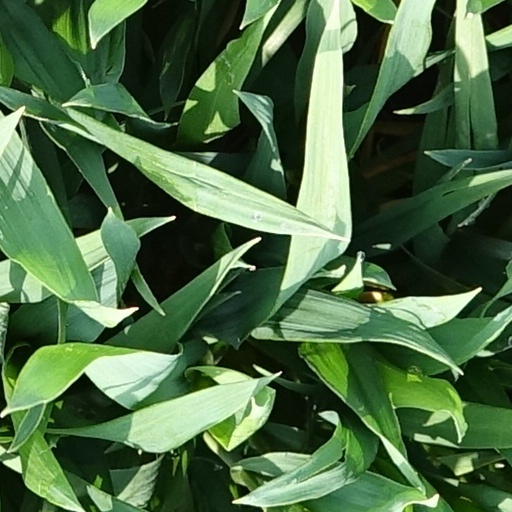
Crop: wheat